History of wildlife tracking technology

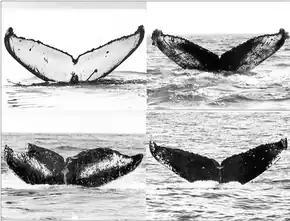
Researchers use variation on humpback whale flukes to identify and track whales.

Passive integrated transponder (PIT) tags consist of an integrated circuit chip, capacitor, and antenna coil encased in glass. They have been used since the mid 1980s with scientists studying fish movements. Since then, PIT tags have been used to study the movement of amphibians, reptiles, birds, and invertebrates. The tags act as a lifetime barcode for an organism and provided they can be scanned, are as reliable as a fingerprint. PIT tags are dormant until activated and therefore do not require any internal source of power throughout their lifespan. To activate the tag, a low-frequency radio signal is emitted by a scanning device that generates a close-range electromagnetic field. The tag then sends a unique alpha-numeric code back to the reader, effectively identifying the individual organism. Internal PIT tags are inserted via large-gauge needles or surgically implanted either subcutaneously or into a body cavity. PIT tagging can be used to answer questions regarding growth rates, survivorship, food webs, and movement patterns. A major advantage over mark-recapture methods is that marked animals do not need to be recaptured; they just need to pass by an automated reading system antenna.